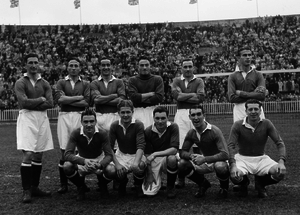
Chelsea Football Club est un club de football professionnel anglais fondé le 10 mars 1905 à Londres. Son siège est situé dans le quartier de Fulham, au sein du borough de Hammersmith et Fulham. Il évolue actuellement en Premier League et a passé la majorité de son histoire dans la plus haute division du football anglais. Leur stade est Stamford Bridge, qui comprend 40 834 places, et où le club évolue depuis sa fondation. César Azpilicueta est le capitaine du club depuis août 2018 et Frank Lampard est l'entraîneur de l'équipe première. Chelsea a fait partie du Big Four anglais des années 2000 aux côtés d'Arsenal, de Liverpool et de Manchester United. Bien que possédant un palmarès moins impressionnant que celui des autres « grands » du championnat, les Blues disposent du quatrième palmarès d'Angleterre avec 29 titres et sont classés dixièmes au classement mondial des clubs de l'IFFHS entre 1991 et 2010.